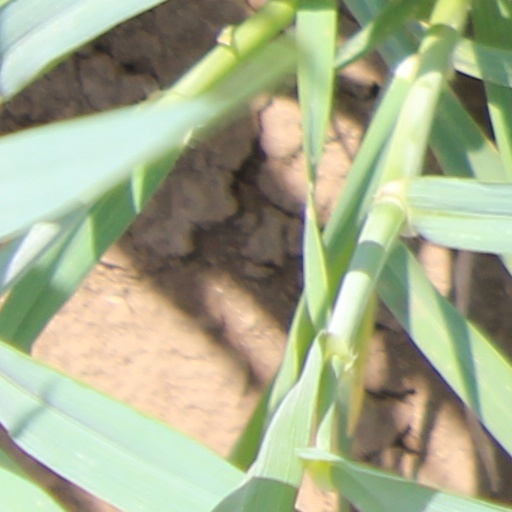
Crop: wheat